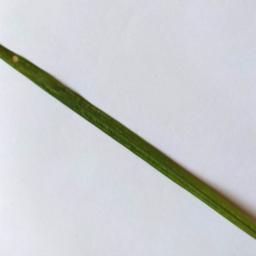
Label: Rice___Leaf_Blast